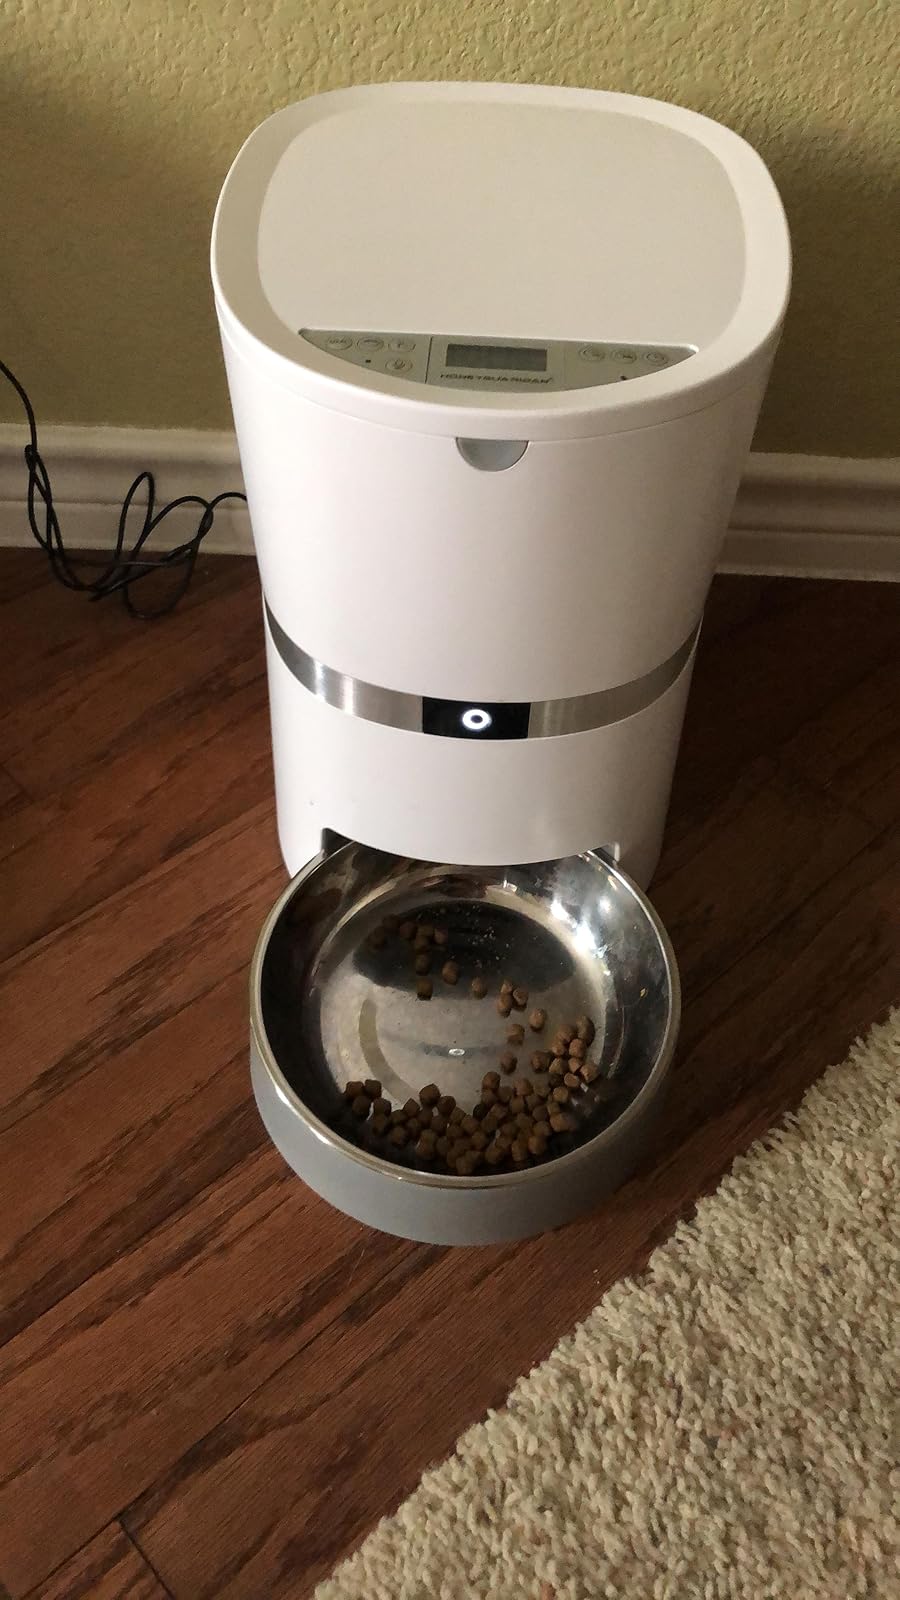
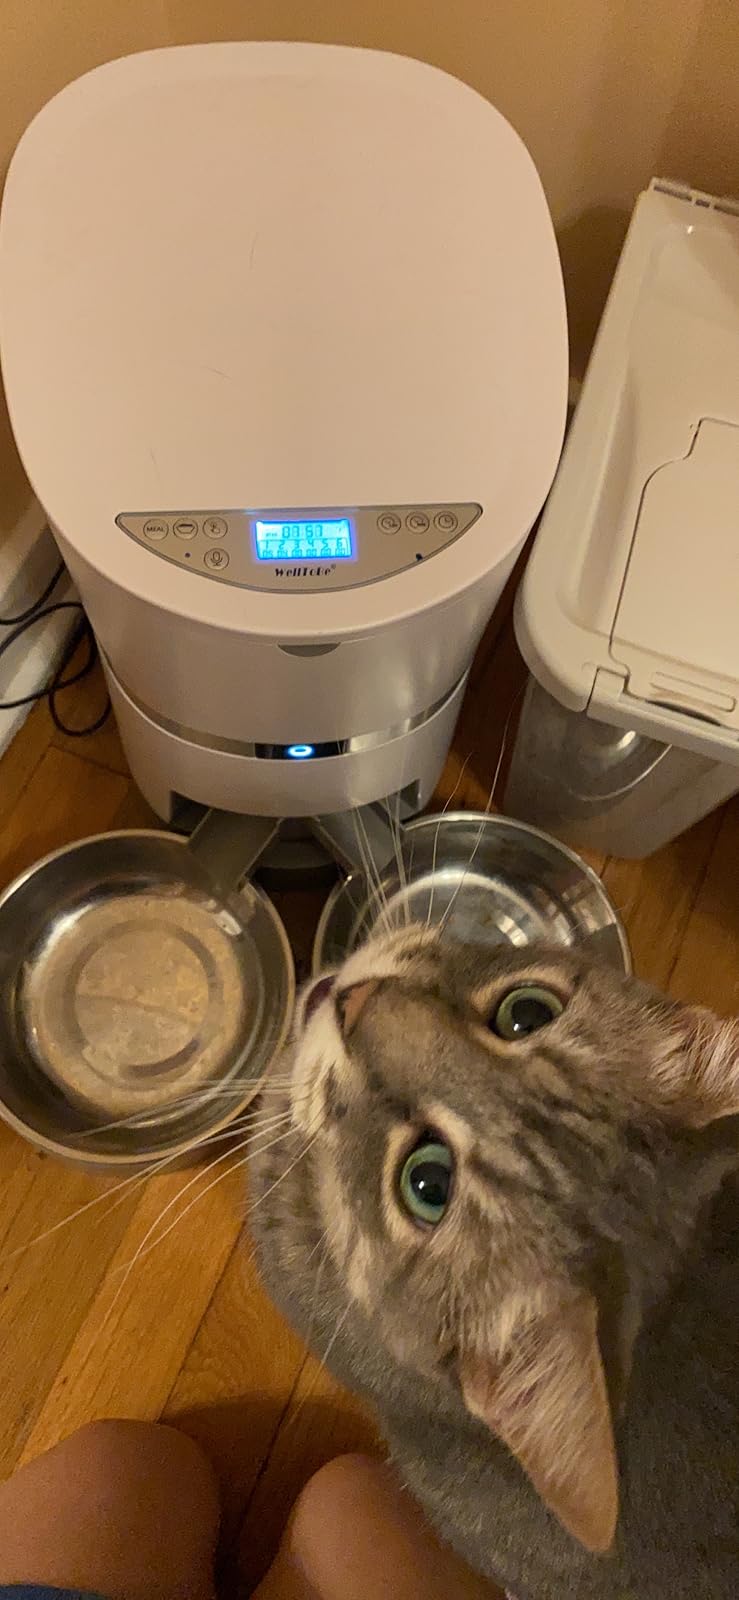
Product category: items_feeder
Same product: no